Roger Brown Home and Studio

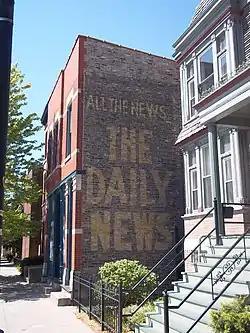

The Roger Brown Home and Studio is a historic building at 1926 N. Halsted Street in the Lincoln Park neighborhood of Chicago, Illinois. The building was the home of artist Roger Brown, an influential figure in the Chicago Imagists movement of the mid-twentieth century. Locally, Brown's art has been featured in the Art Institute of Chicago and on the front of 120 North LaSalle; on a national level, his works graced the cover of two issues of "Time" and have appeared in the "New York Times" and several major American art museums. Though it was constructed as a store in 1888, Brown and his partner George Veronda purchased the building in 1974 and converted it to a studio and living space. Brown's artistic style inspired his redesign of the home and its back garden; in turn, the home inspired many similar buildings in his artwork. Brown lived and worked in the home until his death in 1997.